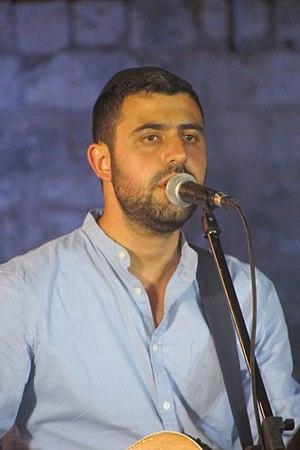
Ishay Ribo est un auteur-compositeur-interprète israélien. Juif orthodoxe, il a gagné en popularité en Israël auprès du public juif haredi, national-religieux et laïc. Il a sorti quatre albums studio, dont deux certifiés or et un platine.